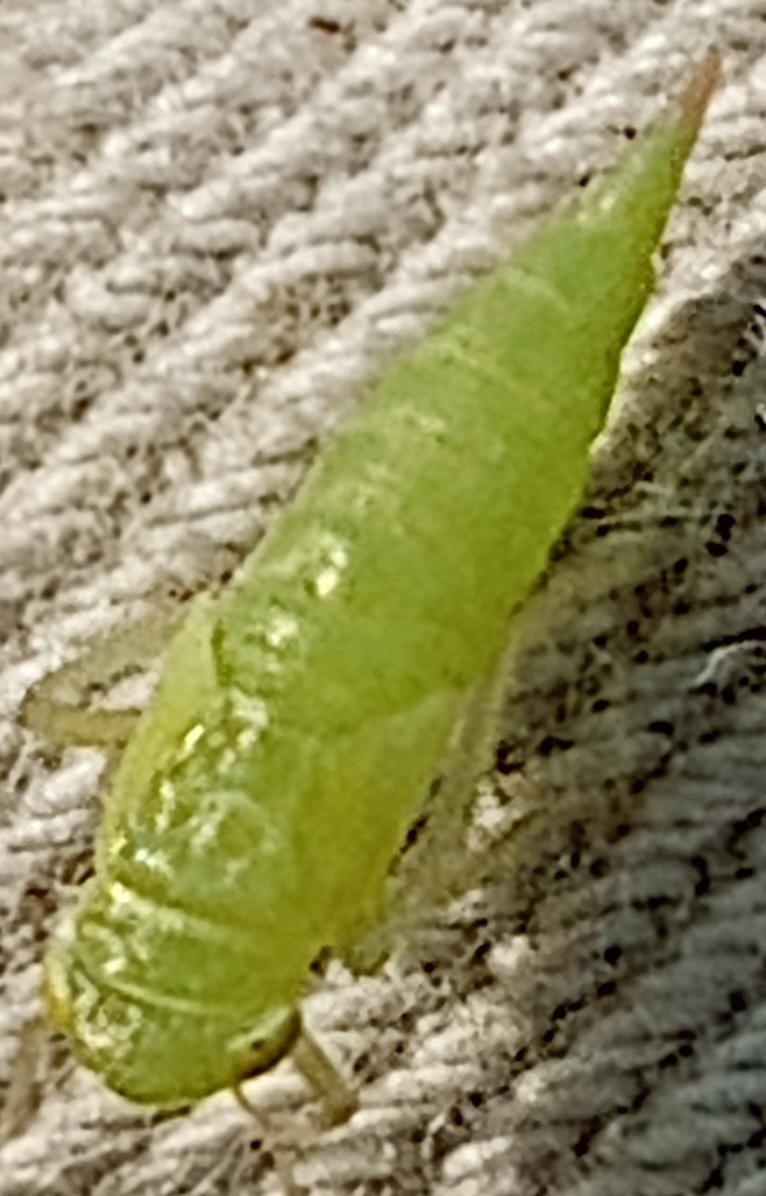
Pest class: occasional_pest